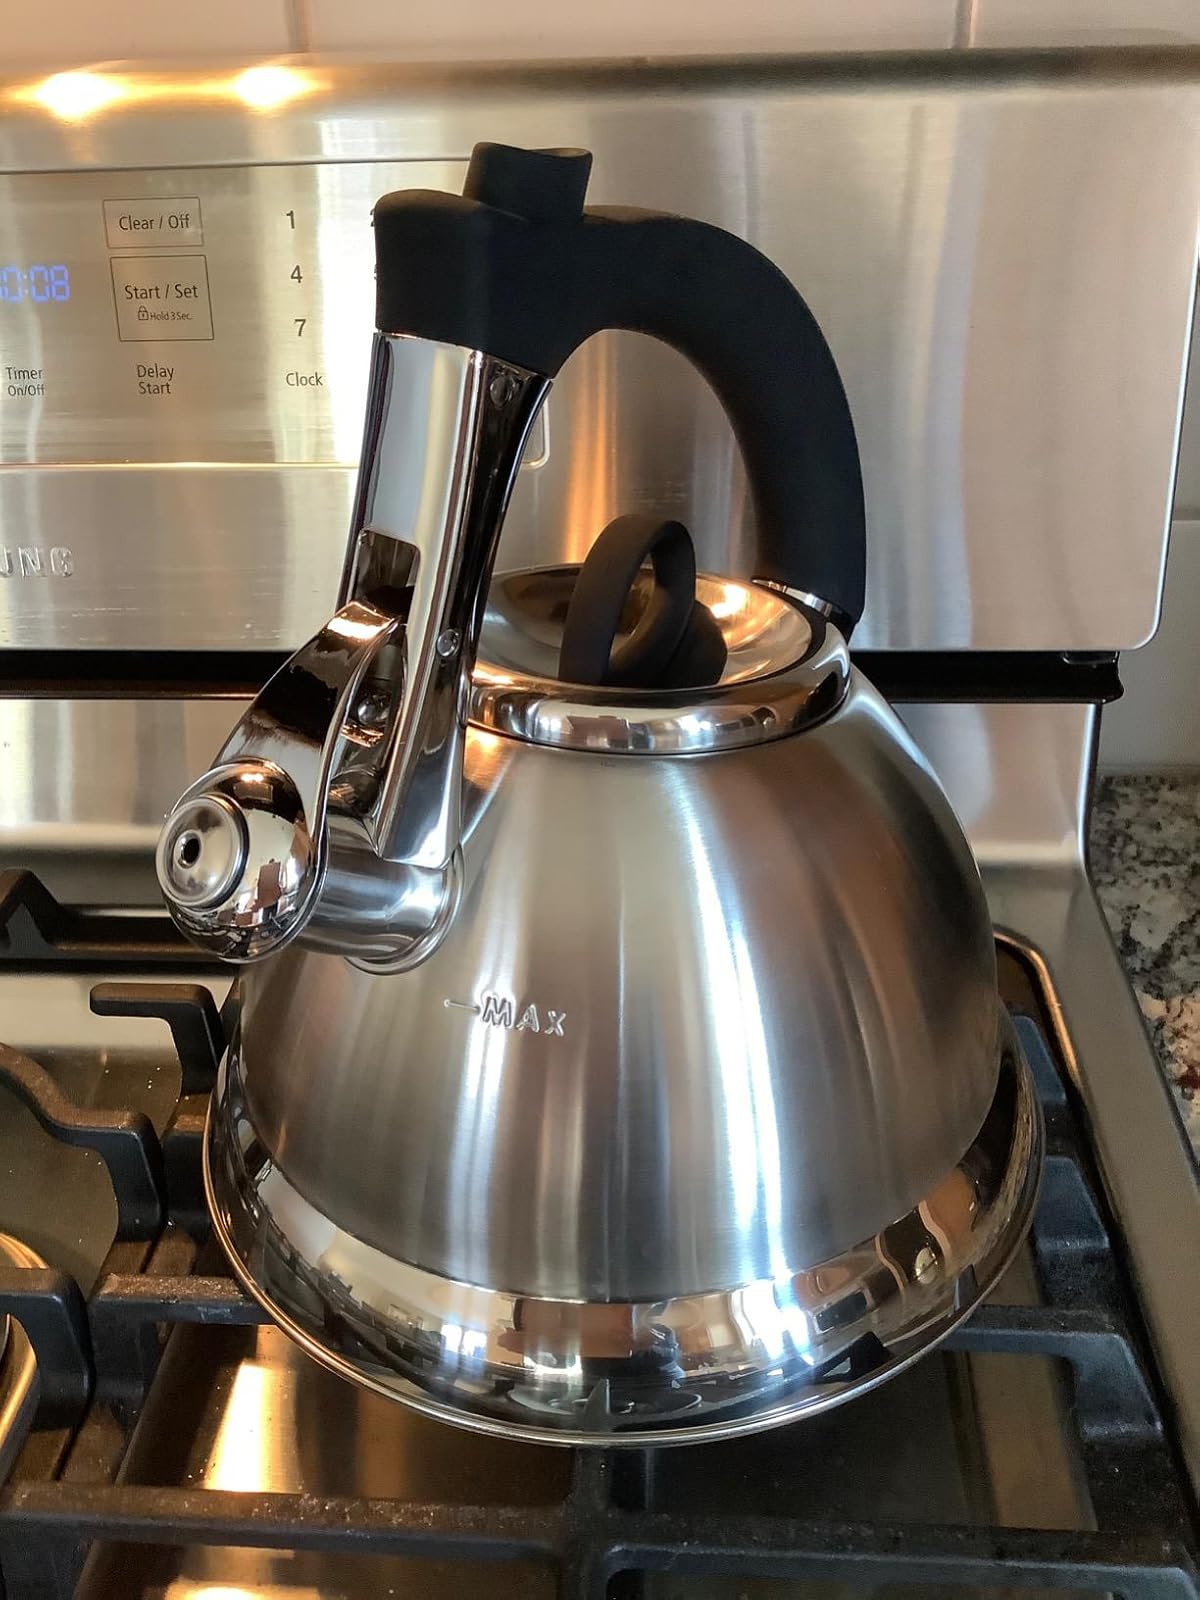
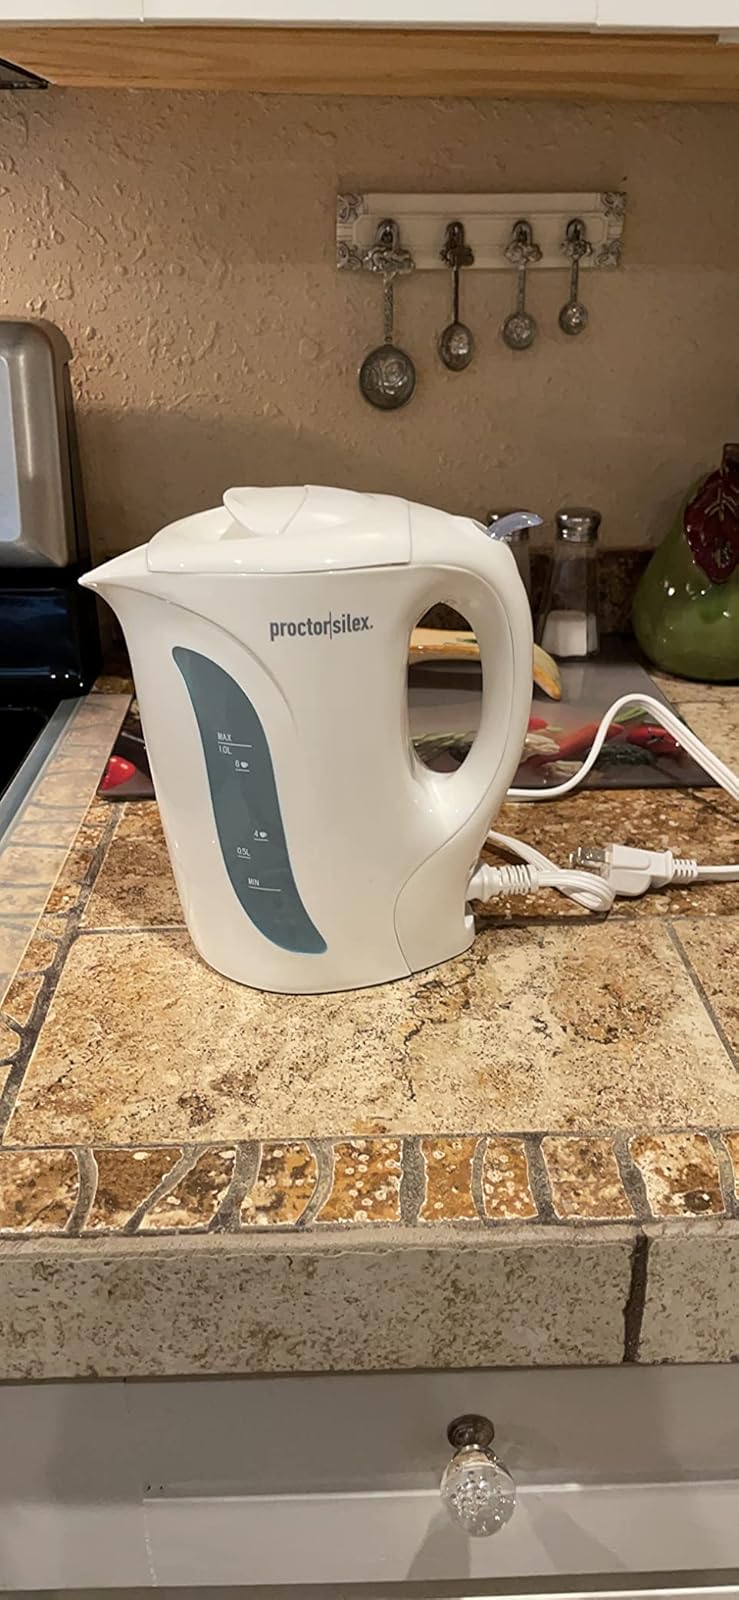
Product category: items_kettle
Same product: no